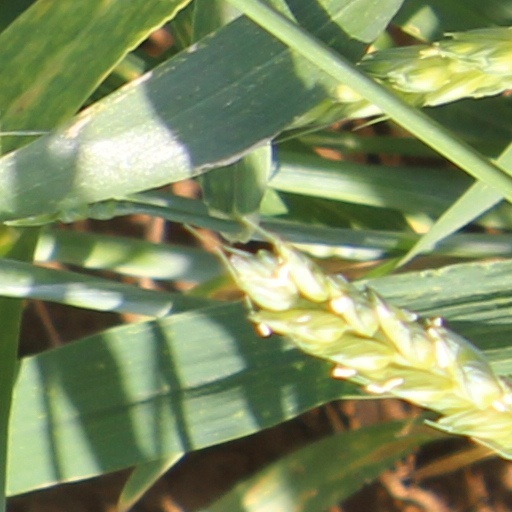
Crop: wheat